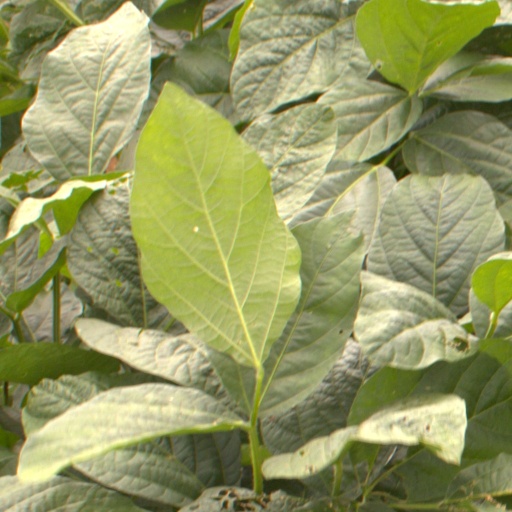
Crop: soybean